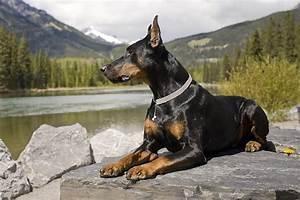
dog